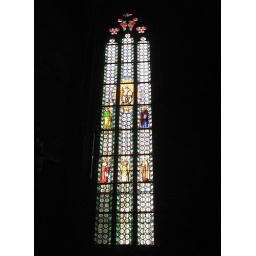
Another beautiful stained glass window in St. Vitus's cathedral.